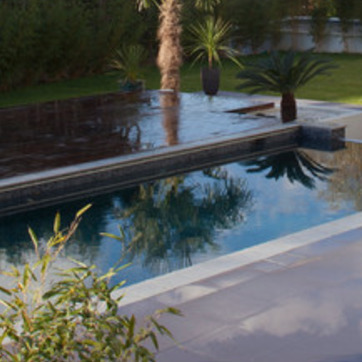
Material: water